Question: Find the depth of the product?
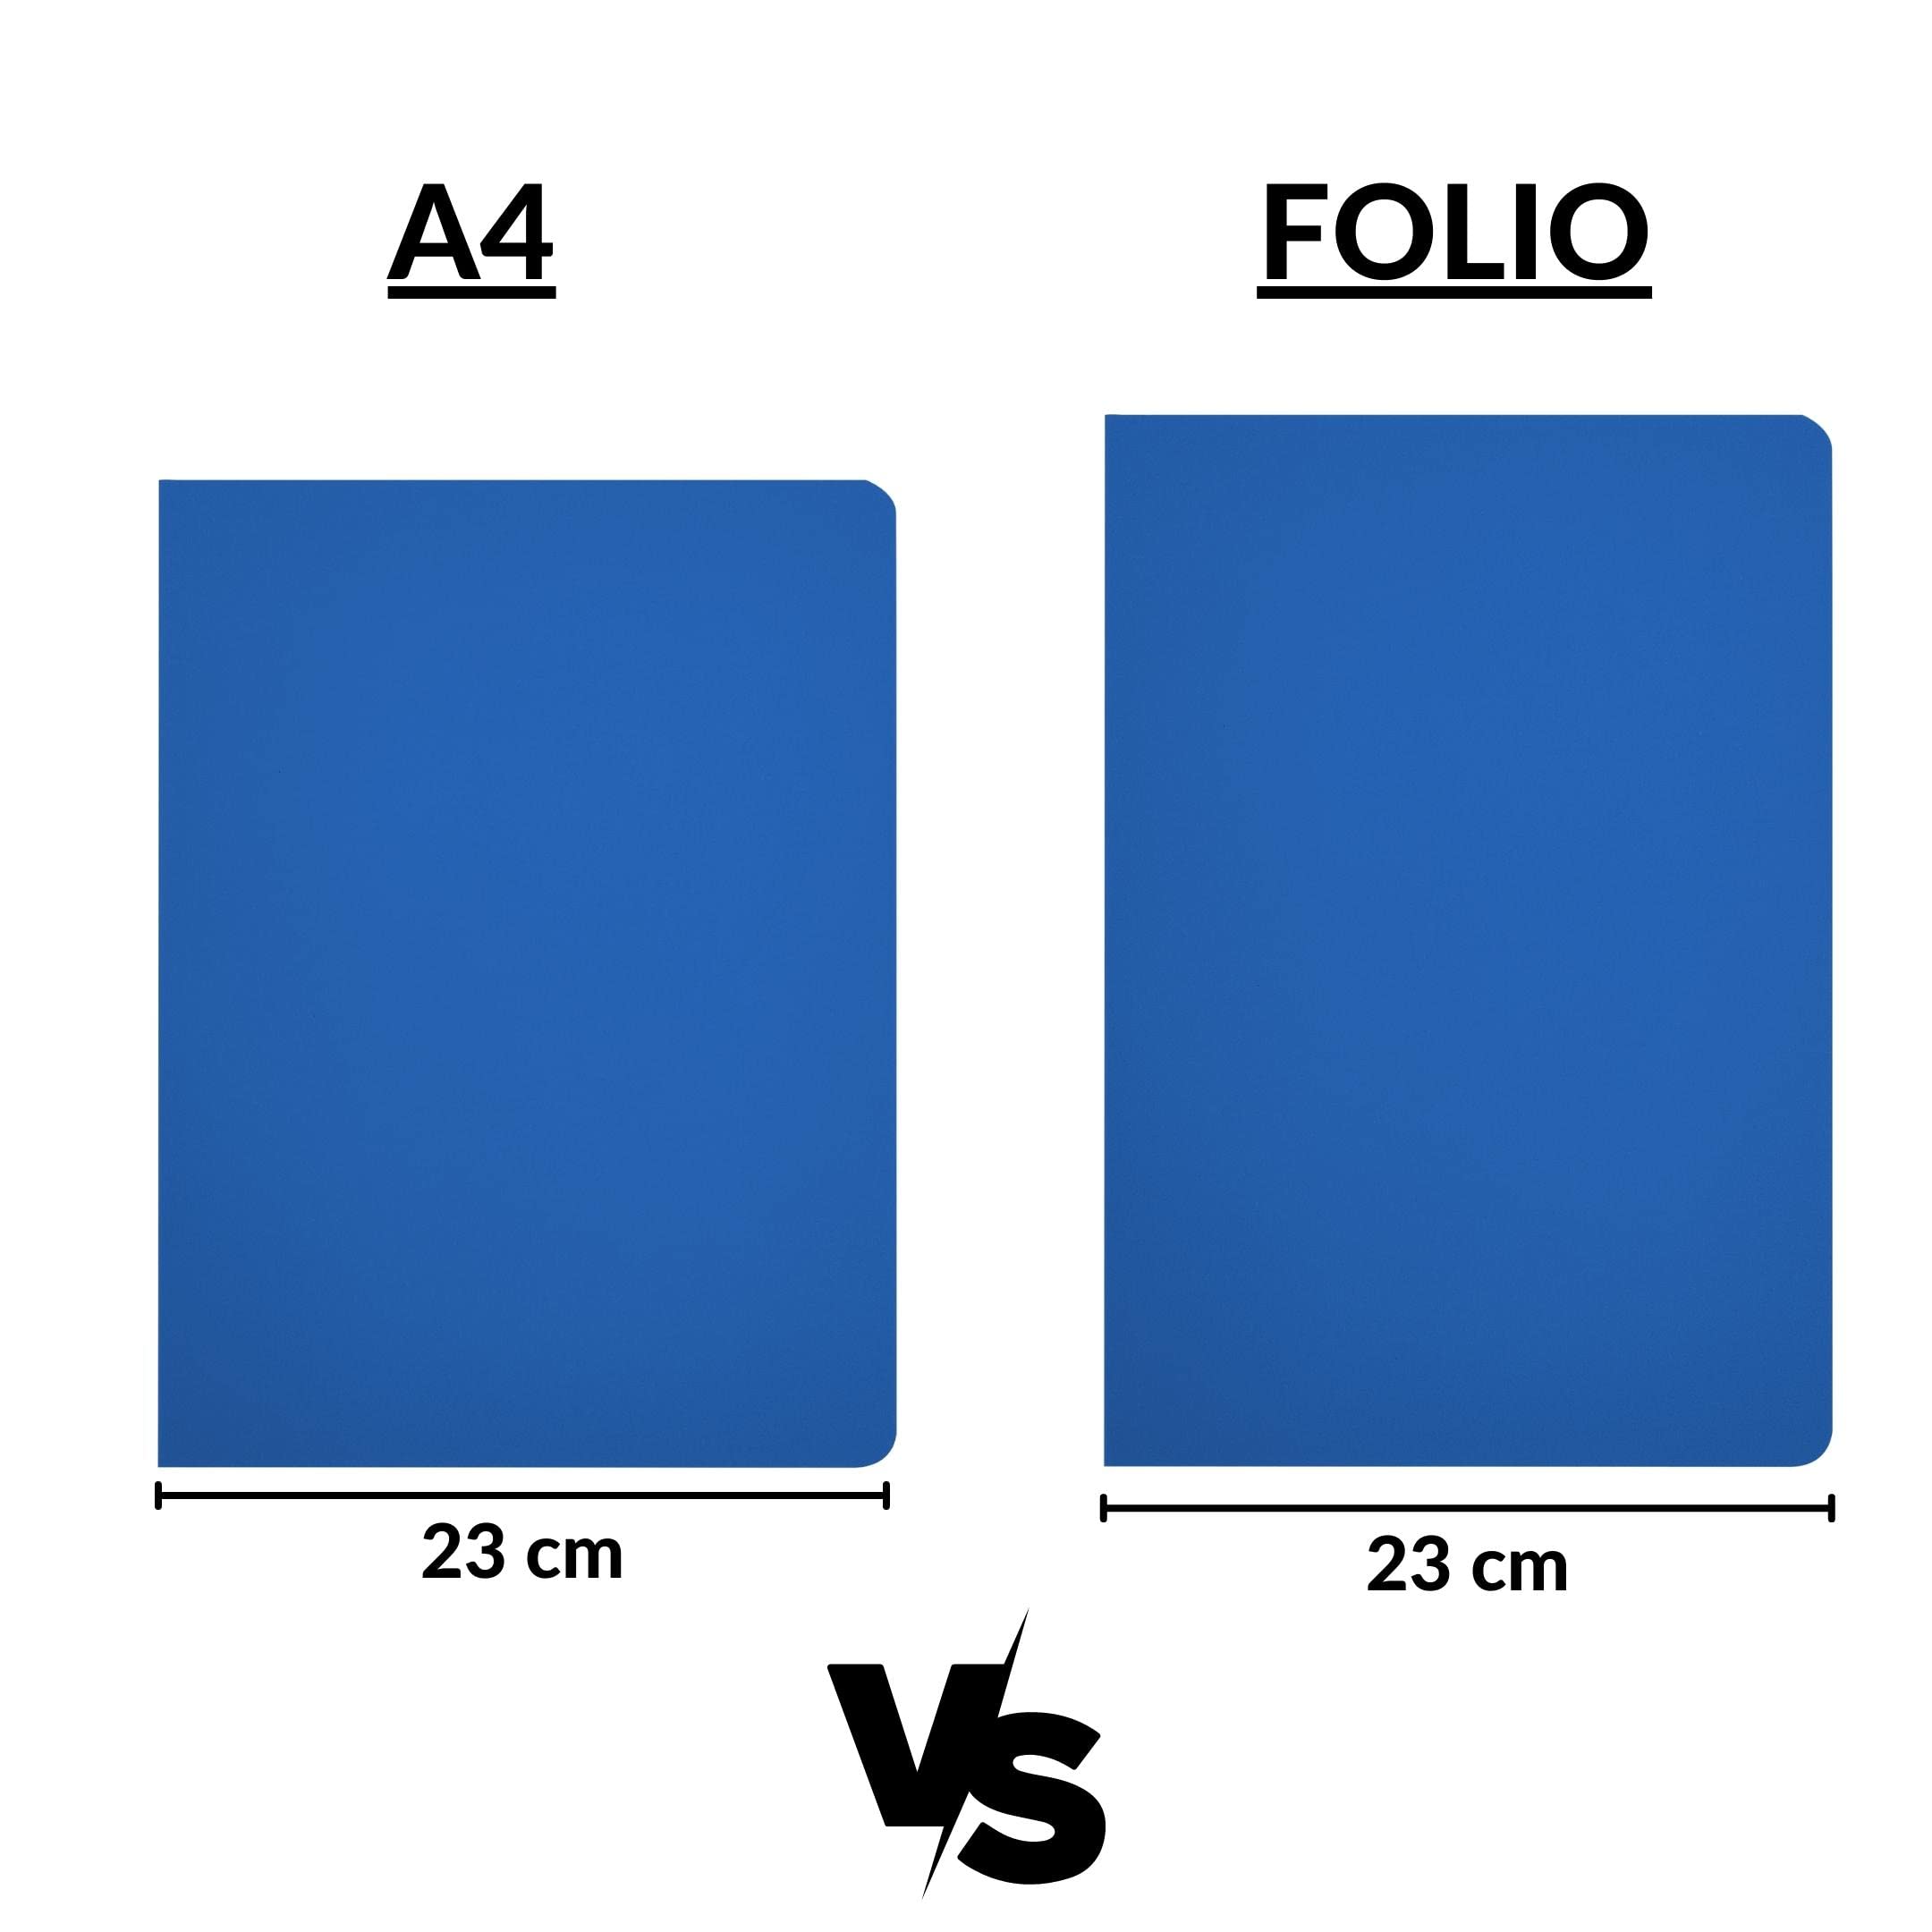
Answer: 23.0 centimetre